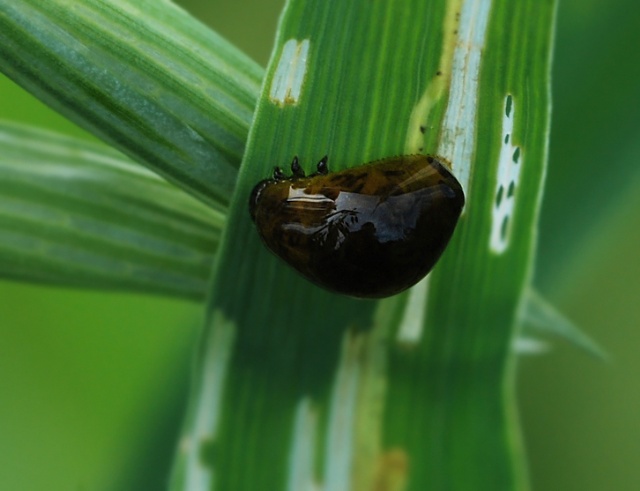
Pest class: cereal_leaf_beetle